Edward Moxhay

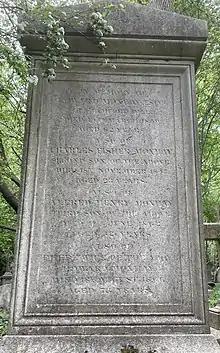
Family grave of Edward Moxhay in Highgate Cemetery

The death of his son Charles at Torquay in 1847, combined with his heavy losses from the failure of the Hall of Commerce, blighted the final years of Moxhay's life and it was said that he would spend many hours wandering in Epping Forest dreaming up unrealisable, grandiose schemes. He died heavily in debt at his Stamford Hill home on 19 March 1849 and is buried on the west side of Highgate Cemetery.